São Tomé and Príncipe

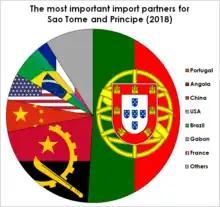
The most important import partners of São Tomé and Príncipe (2018)

The biggest challenges for the economy of São Tomé and Príncipe are a limited workforce, the fact that São Tomé and Príncipe is an archipelago, a small domestic market, climatic fluctuations, global warming, scarce diplomatic resources and poverty.